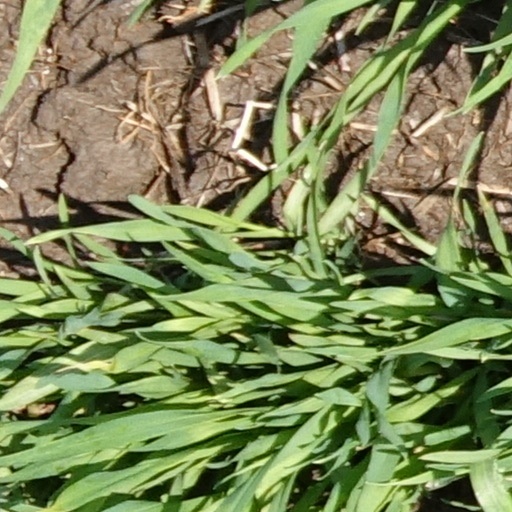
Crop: wheat